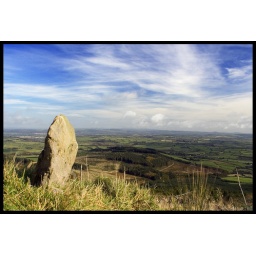
Taken on the road that lead to Lough Mohra in the Comeragh Mountains.Polariser used also added a Grad to the sky in CS3